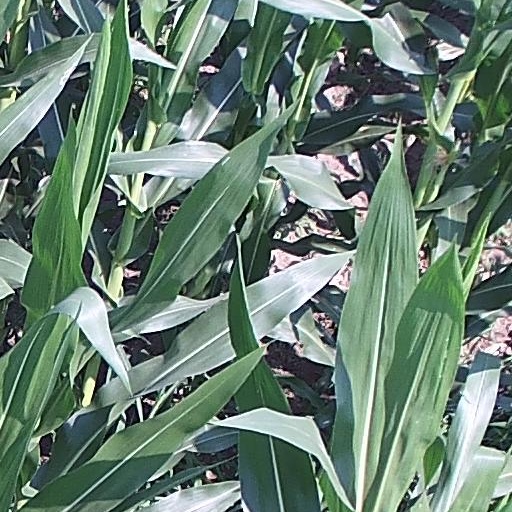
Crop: maize; corn